Vincent Bach Corporation

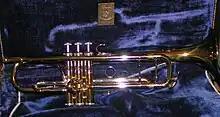
Vincent Bach Mount Vernon manufactured trumpet (#26XXX) in an Elkhart case circa late 60s

Over the years, the company produced several ranges of trumpets, cornets, flugelhorns and trombones, using the brand names "Apollo", "Minerva", "Mercury", "Mercedes" and "Stradivarius". The Vincent Bach Corporation moved in 1953 from New York City to Mount Vernon, New York. Mt. Vernon Bach horns are prized for being hand-assembled instruments. Mt. Vernon horns can be identified by the Bach manufacturing stamp listing Mount Vernon NY on the second valve casing along with the bore letter code and serial number.